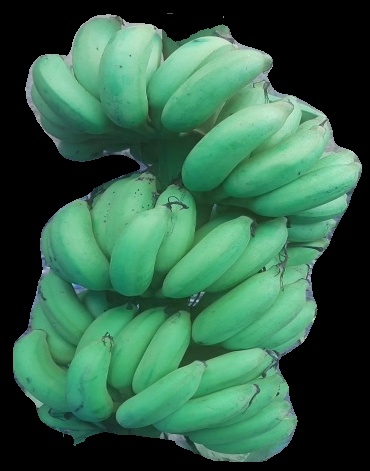
Variety: elakki-bale
Grade: grade2